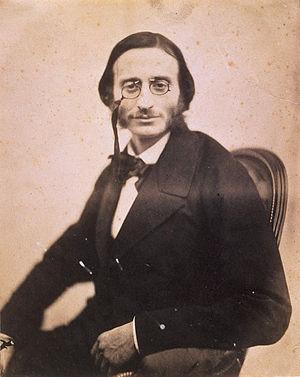
Photographie de Jacques Offenbach par Félix Nadar- papier salé, collection Musée d'Orsay, Paris, inv